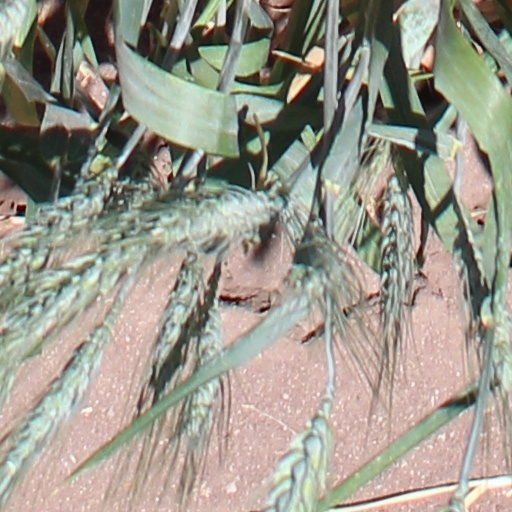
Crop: wheat